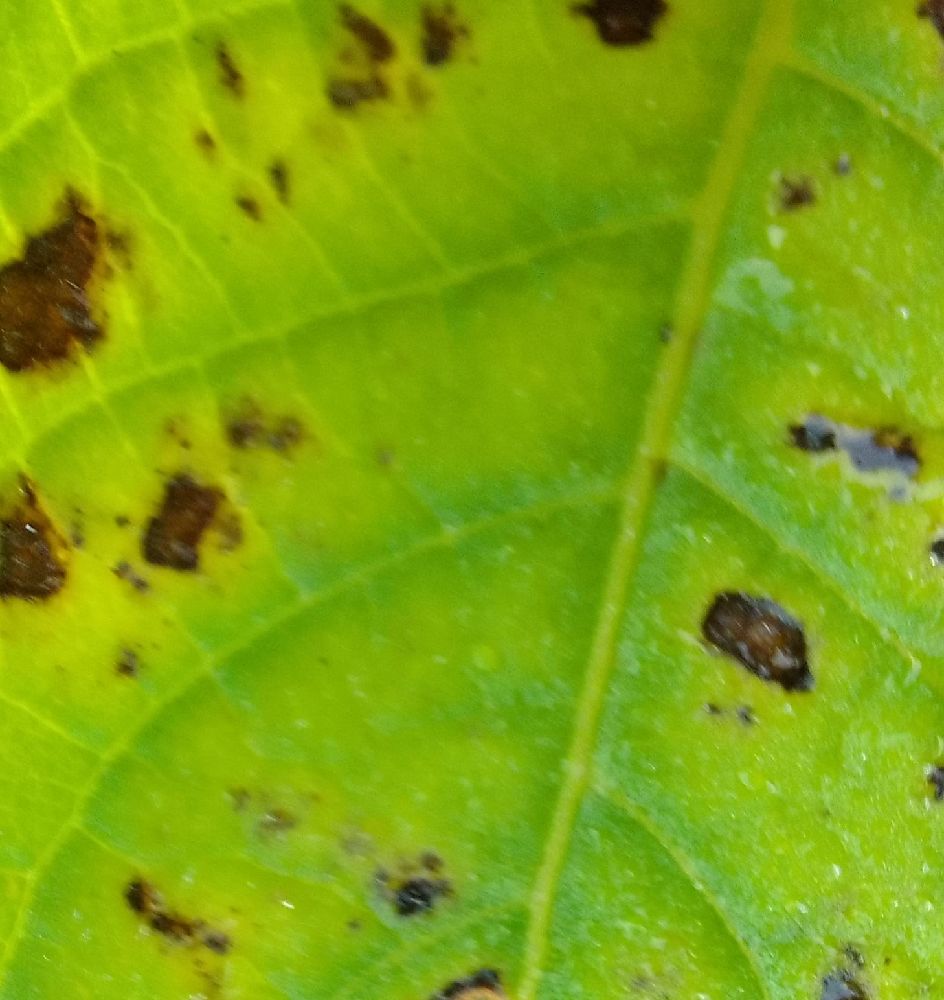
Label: Early blight